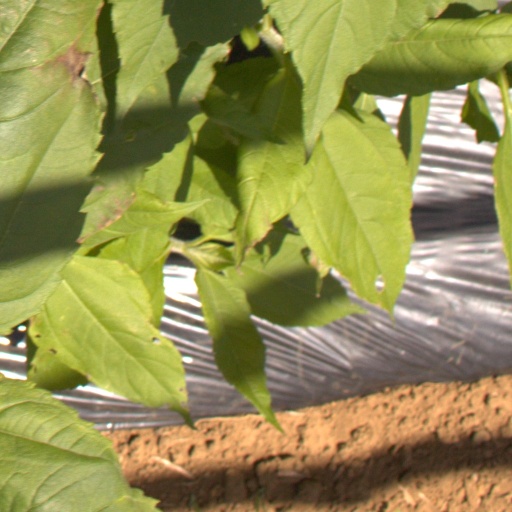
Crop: Jerusalem artichoke